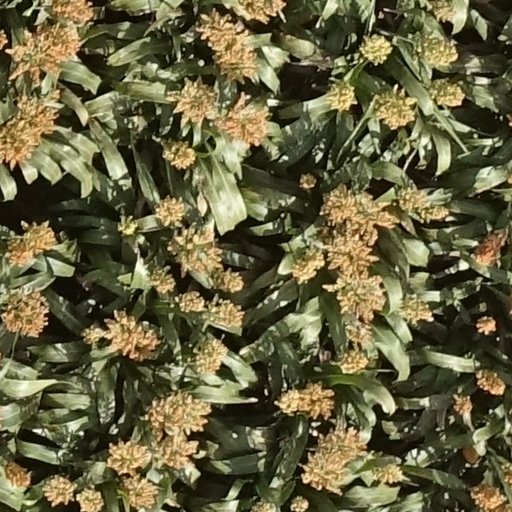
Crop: sorghum